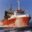
Label: ship